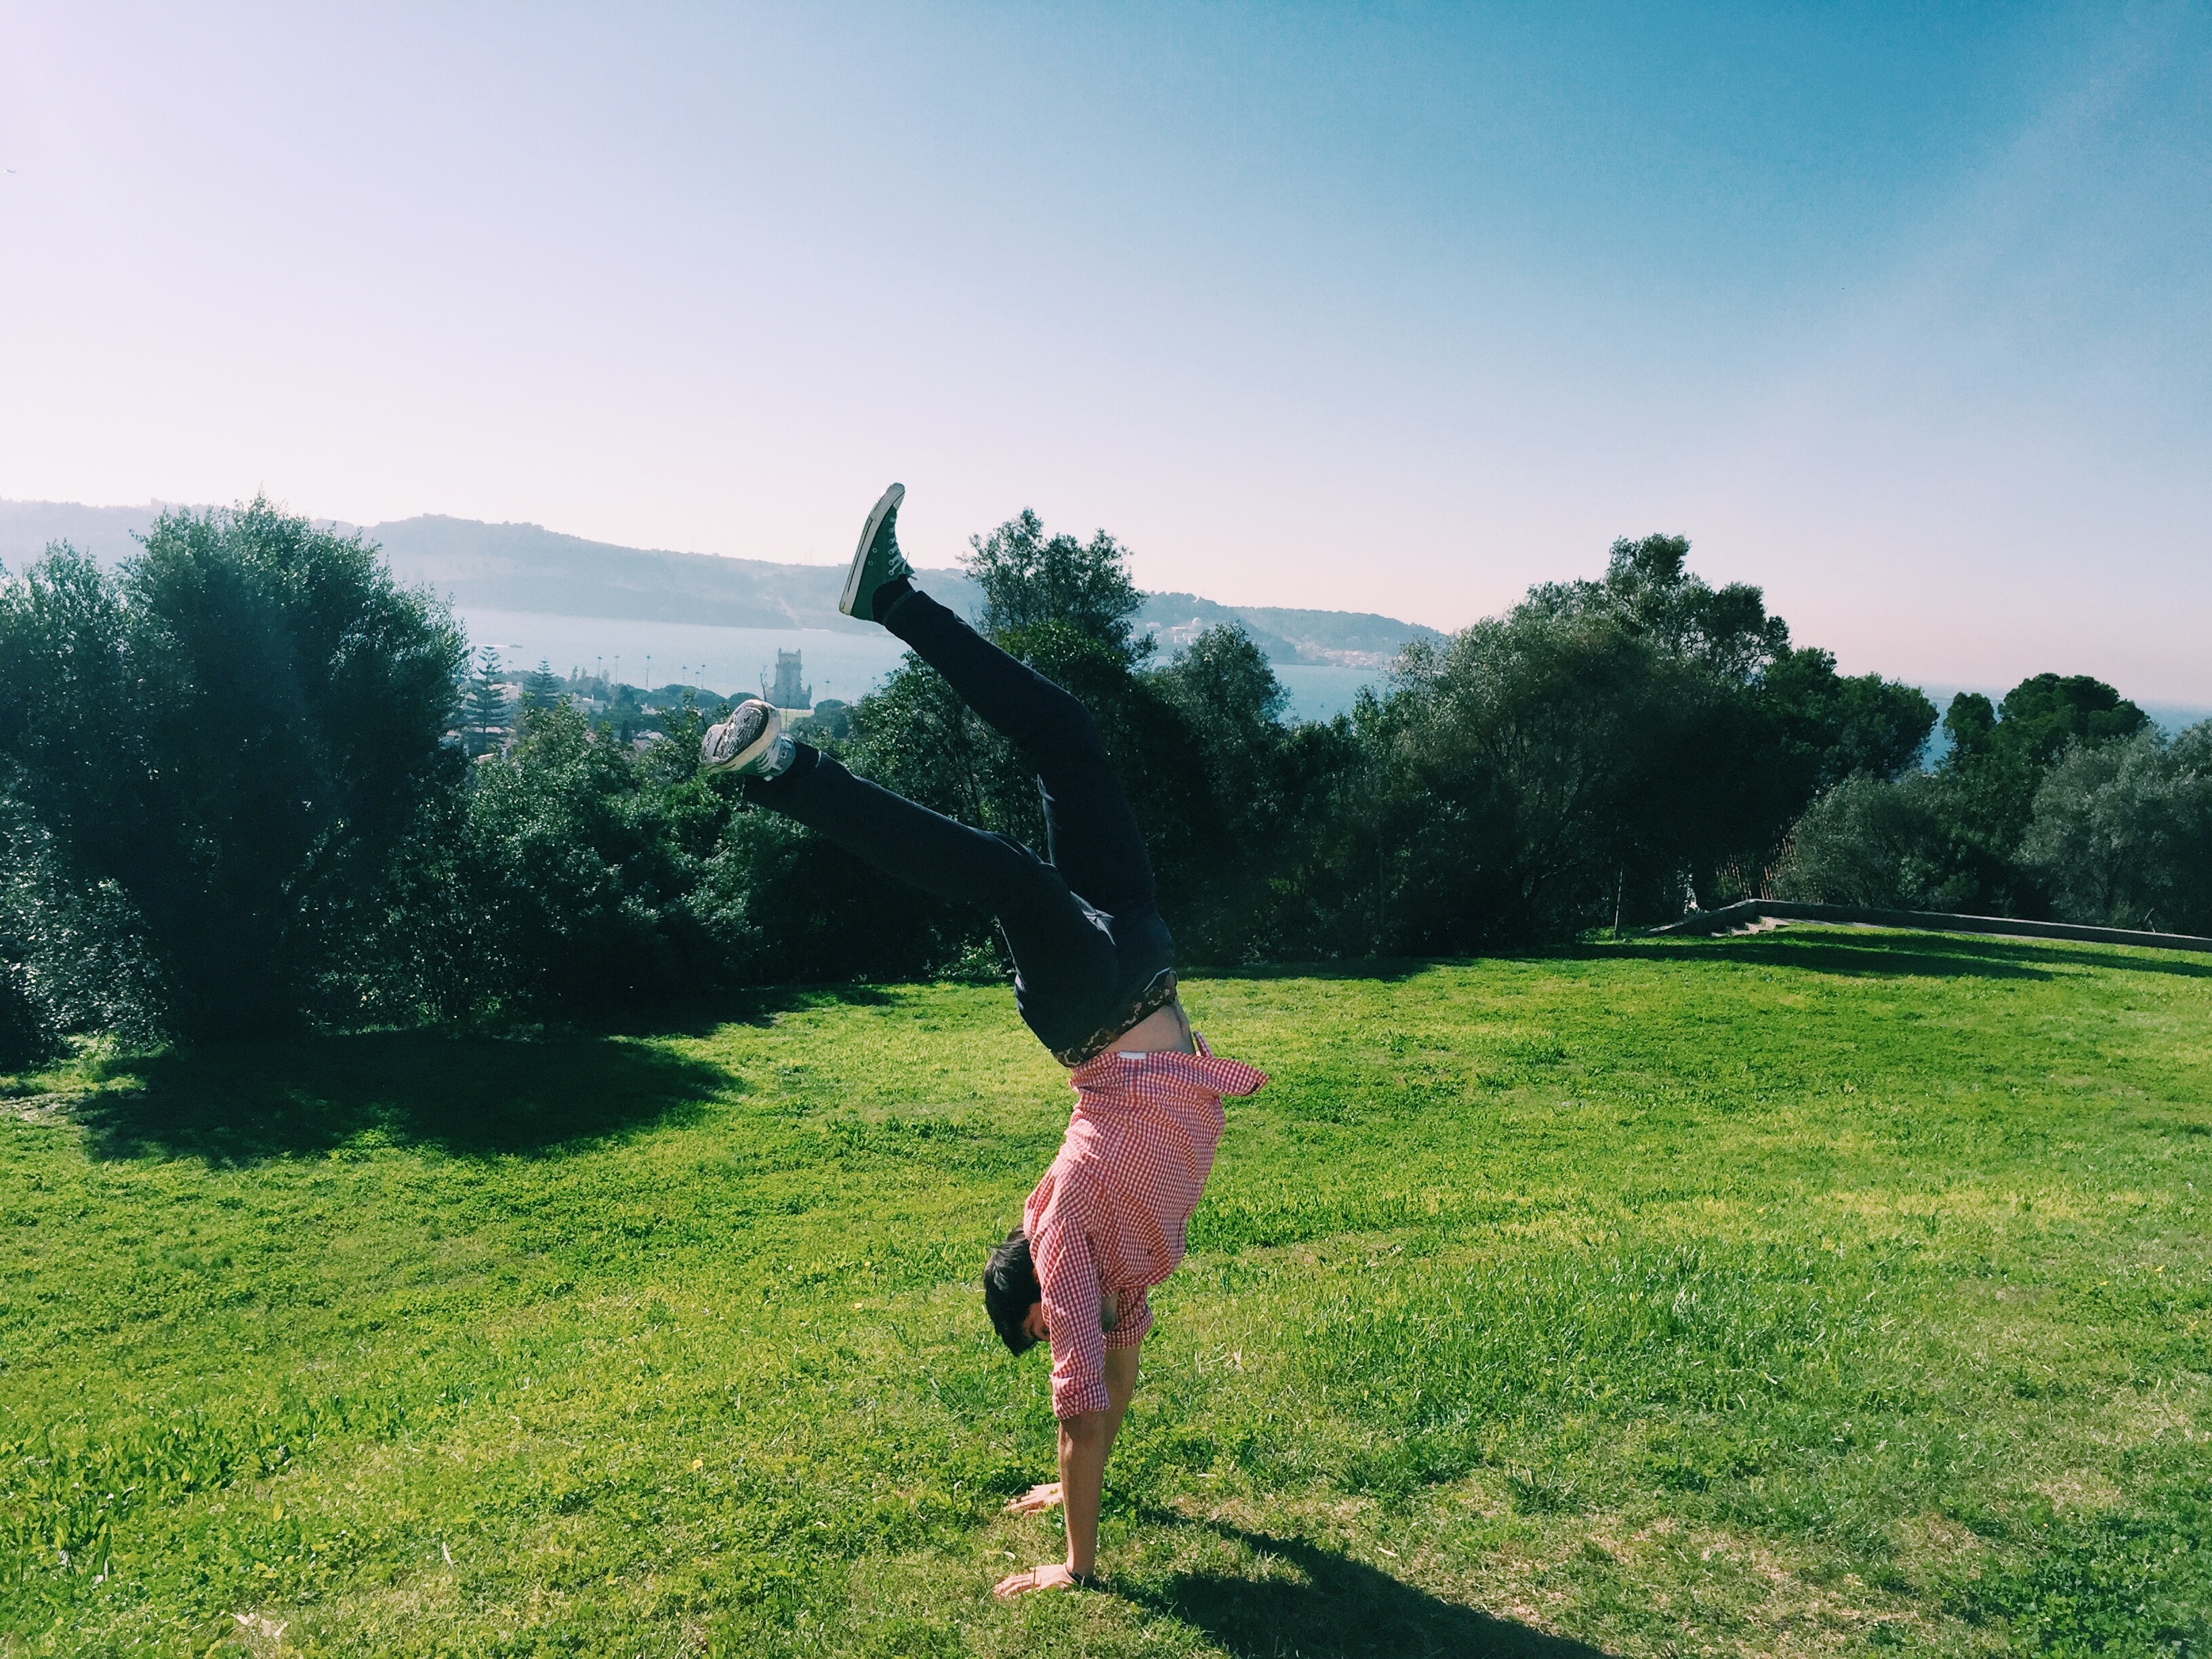
tree, grass, lawn, meadow, sunlight, hill, green, sports, physical fitness